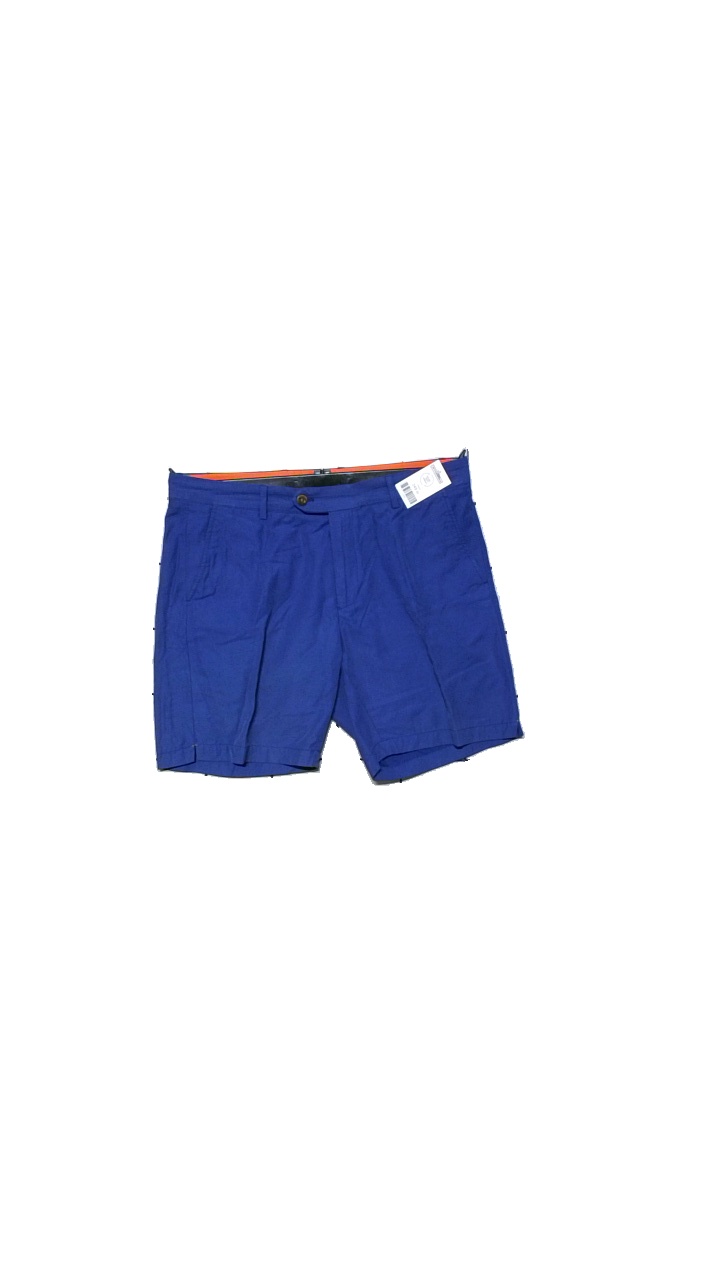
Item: Shorts (Men)
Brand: Gant
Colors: Blue
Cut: Regular
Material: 40%Polyamid,60%Cotton
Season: Summer
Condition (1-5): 3
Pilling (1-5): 3
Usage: Reuse
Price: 150-250